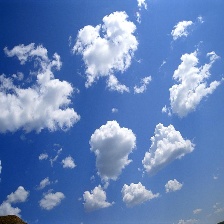
Cloud type: Cumulus